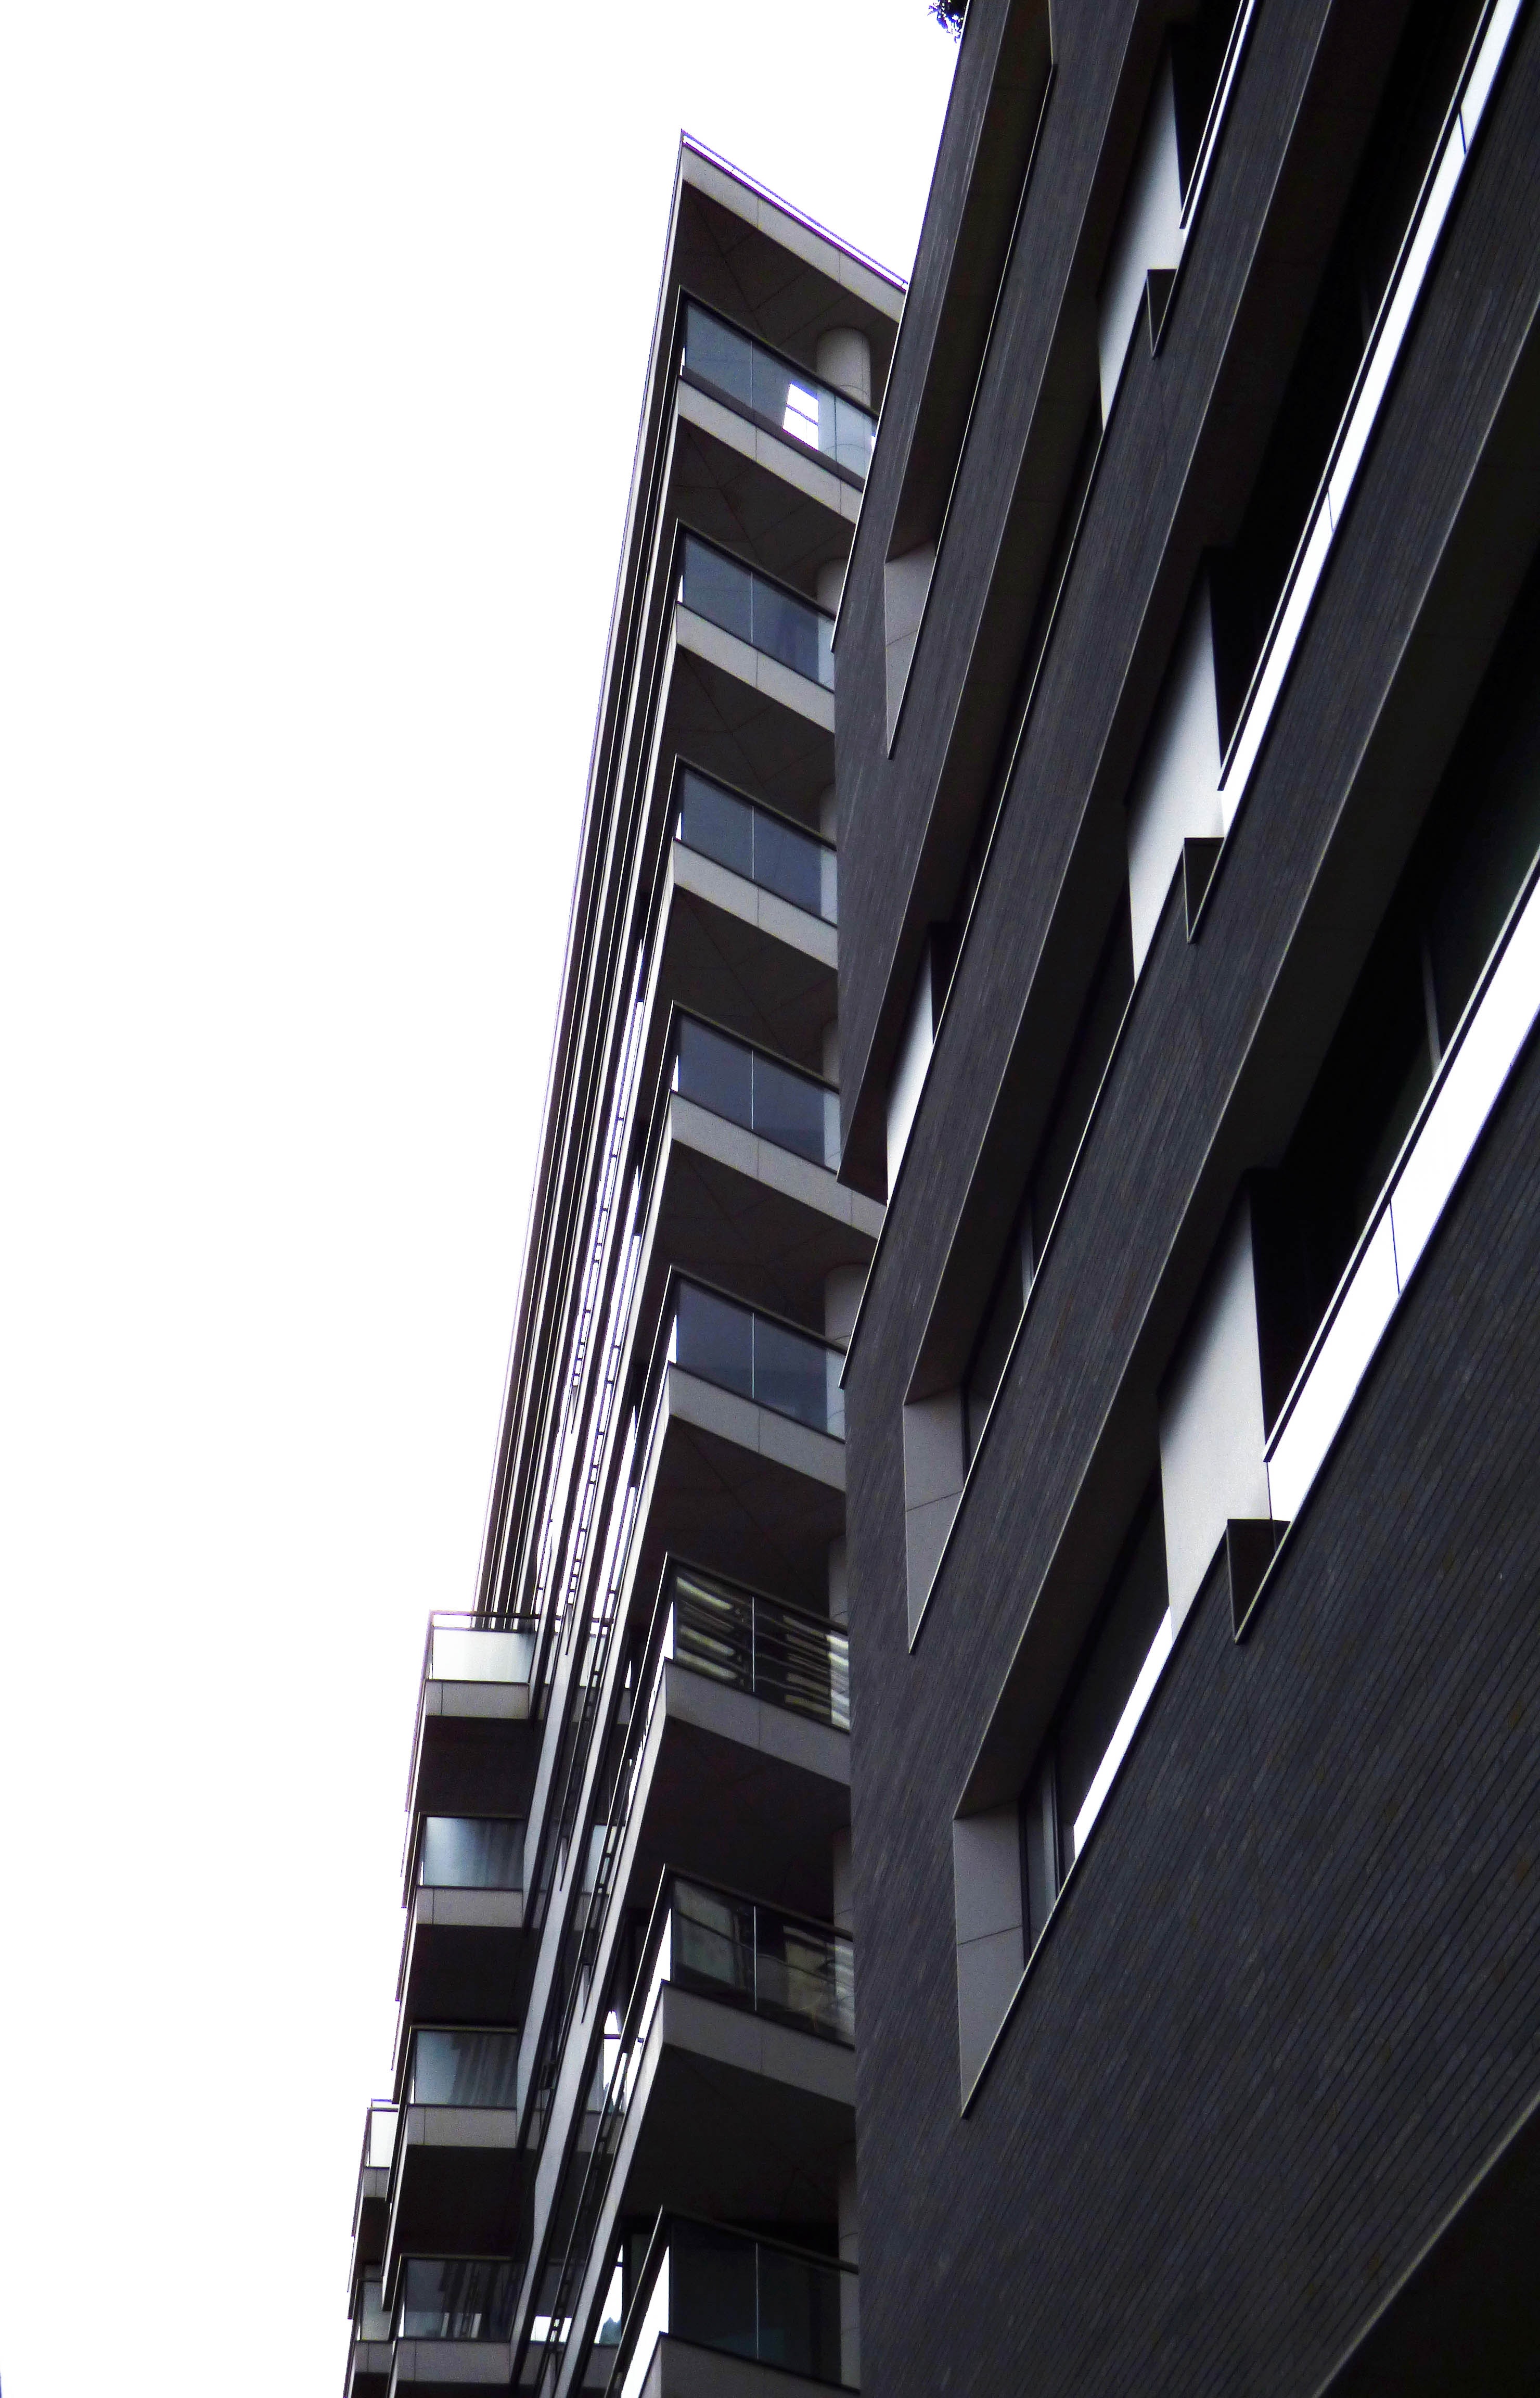
white, architecture, building, property, daytime, line, condominium, urban area, facade, apartment, metropolitan area, real estate, tower block, sky, commercial building, Material property, black and white, house, window, neighbourhood, mixed use, city, monochrome, metropolis, brutalist architecture, residential area, metal